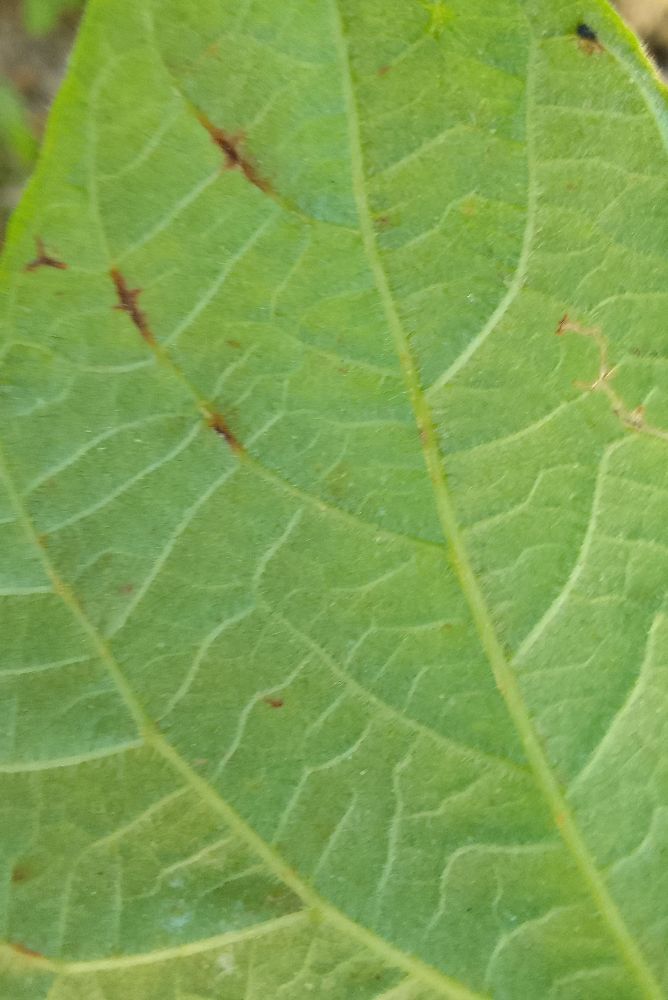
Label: anthracnose